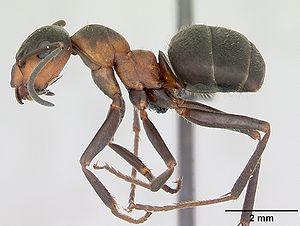
Formica lugubris est une espèce de fourmis du genre Formica courante au Royaume-Uni. Elle appartient au sous-genre Formica.